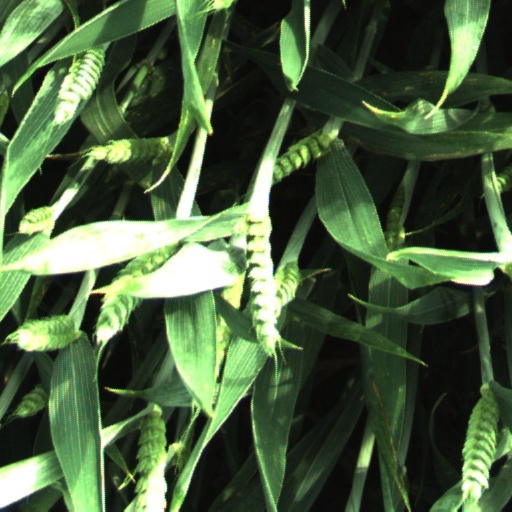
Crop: wheat